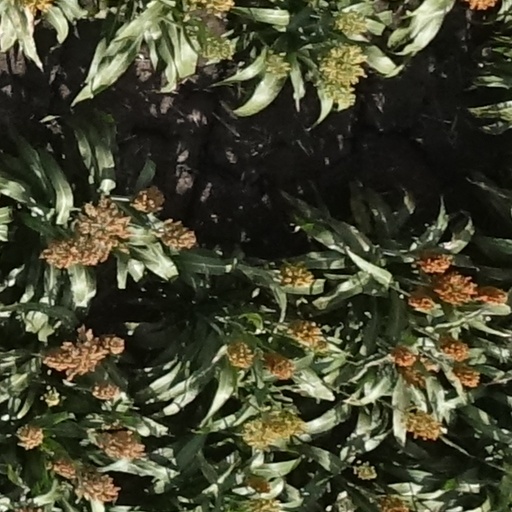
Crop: sorghum